1959 Viqueque rebellion

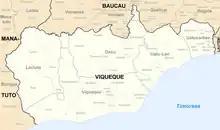
Map of Viqueque

The 1959 Viqueque rebellion was an uprising against the Portuguese rule in the southeastern part of East Timor. It was concentrated in the remote regions of Uatolari and Uatocarbau. It was an anti-colonial rebellion against the Portuguese, who had been the colonial masters of East Timor since the sixteenth century. The rebellion is significant in East Timorese history because it was the only rebellion that erupted after World War II. For the longest time, due to lack of information and research, there were speculations and assumptions made about the origins of the rebellion which focus more on external factors, like the role of Indonesia. However, in the last decade, there has been more research done that has helped to illuminate this part of East Timor's history and it has also highlighted the agency of the East Timorese for participating in the rebellion.